History of Manchester

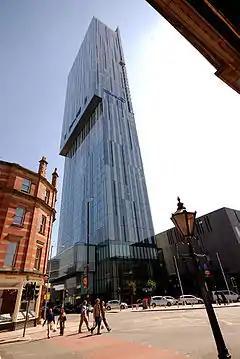
Beetham Tower, Manchester's second tallest building, was completed in 2006.

At the beginning of the 19th century, Manchester was still governed by a court leet on the medieval model, and a Boroughreeve was responsible for law and order during the daylight hours. The Manchester and Salford Police Act 1792 (32 Geo. 3. c. 69) created police commissioners, whose job was to provide a night-watch. The commissioners were also given responsibility for road-building, street cleaning, street lighting and the maintenance of fire engines.